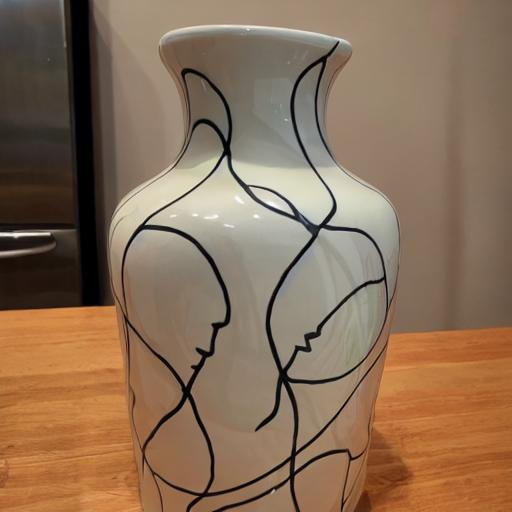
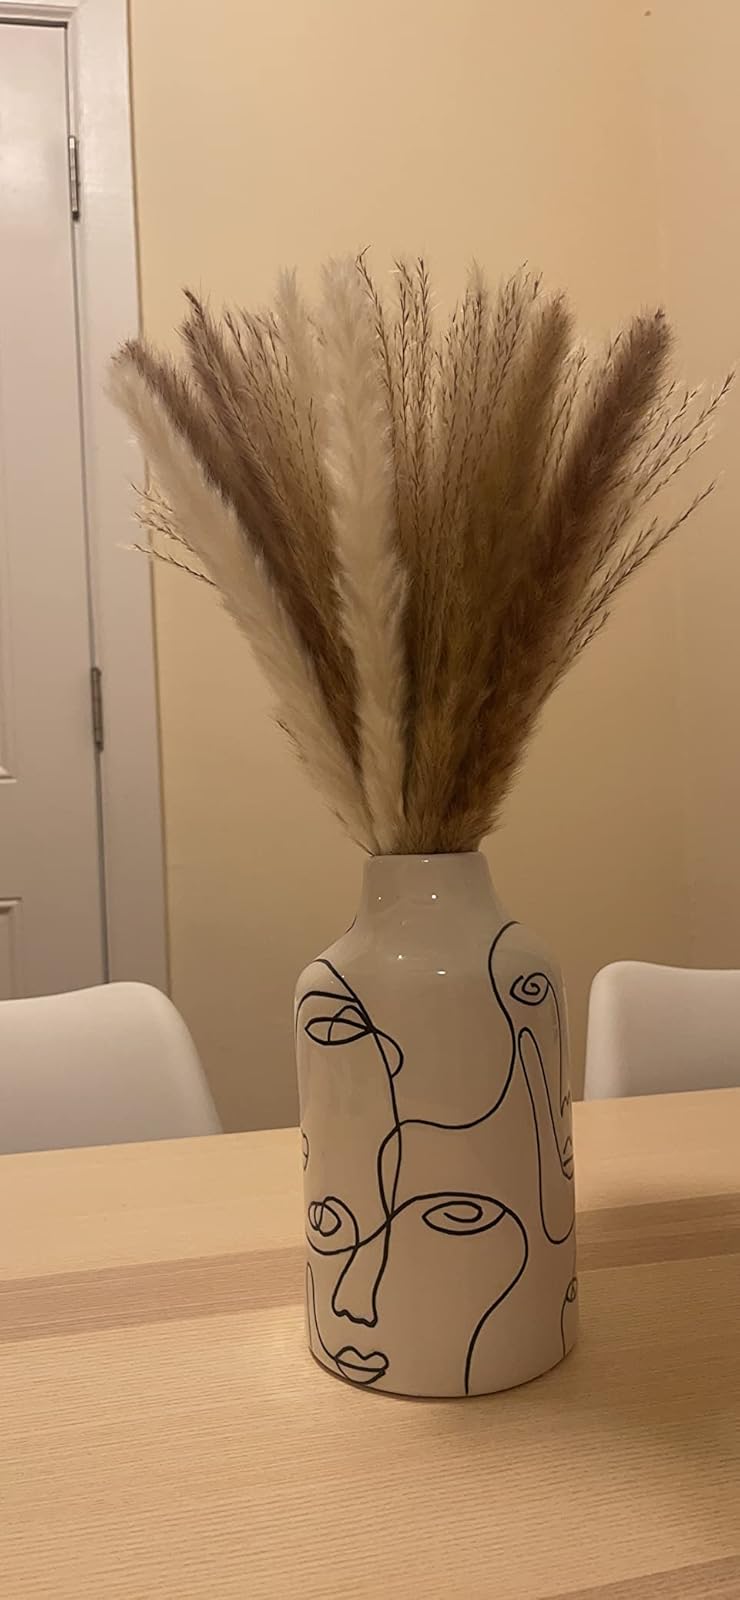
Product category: vase
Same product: no